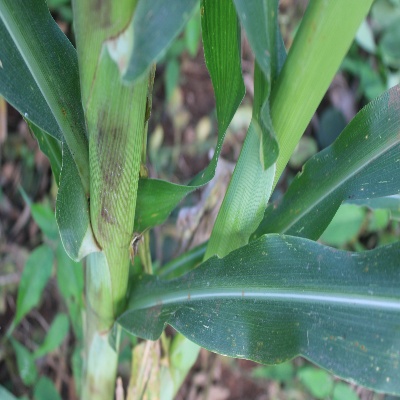
Crop: Maize
Condition: leaf spot